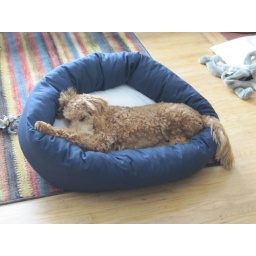
Harley in his dog bed